Crucifix of San Marcello

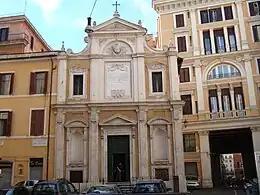
External view of the Oratory in 2009

The confraternity formed to promote the crucifix, says Albinsky, soon became one of Rome's "most elite and influential". It based its uniform—black habits with an image of the crucifix on the left shoulder—on the dress of many who originally marched. By the middle of the 16th century, its membership had increased exponentially, and Albinsky estimates that 4% of the city's population were members. The crucifix itself was protected, venerated and its stories promulgated by its sodality, which also limited physical access to it in order to heighten the mysticism surrounding it. The confraternity's standing orders stated that: